Ernst Home Centers

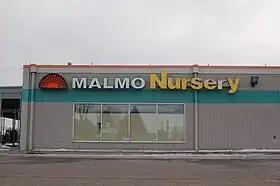
An empty Malmo Nursery in Idaho Falls, Idaho.

In April 1992, Ernst filed a lawsuit against retailer Wal-Mart claiming the discount chain stole Ernst's registered advertising slogan ("Always the right price. Always."). Ernst asked the court to force Wal-Mart to stop using their slogan and pay unspecified damages to the retailer.